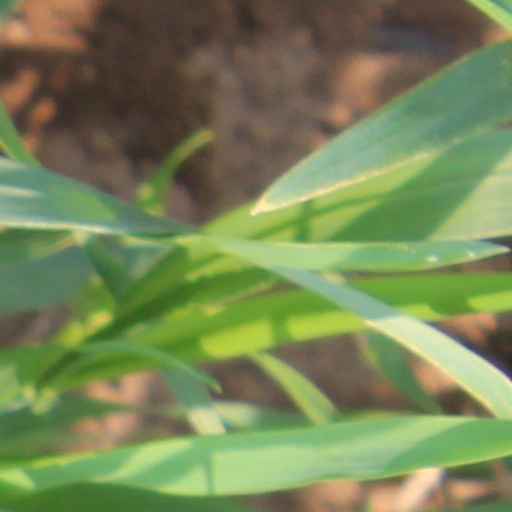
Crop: wheat